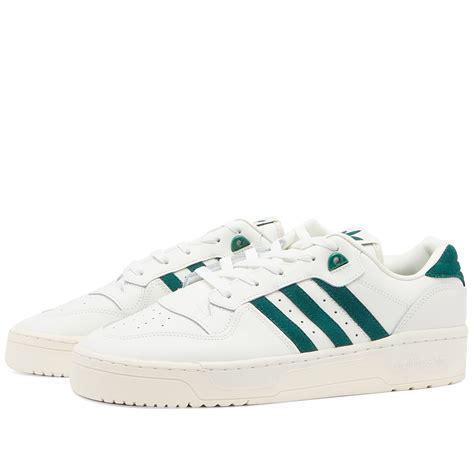
Brand: Adidas
Model: Rivalry